Cultural & Museum Centre Karonga

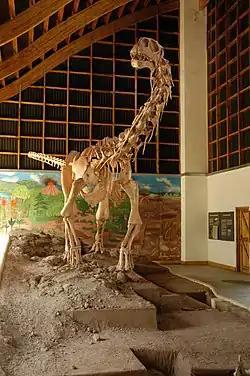
Malawisaurus (Malawi lizard) on display at the Cultural Museum Centre Karonga

The centre has a cultural activity area which provides a meeting place for the people of Karonga and their visitors. Still under construction, the building is a site for all sorts of cultural events such as drama, dance performances, music and choir events.